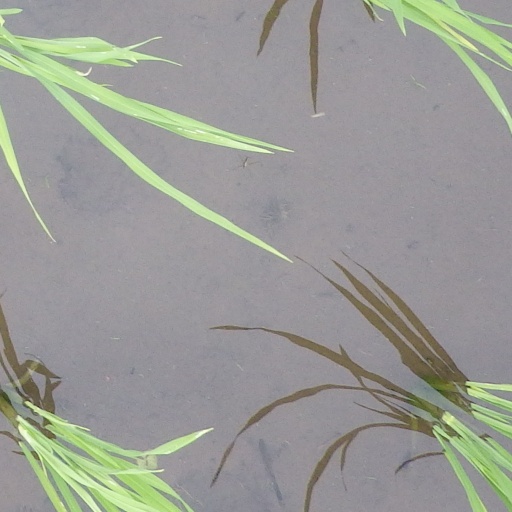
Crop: rice